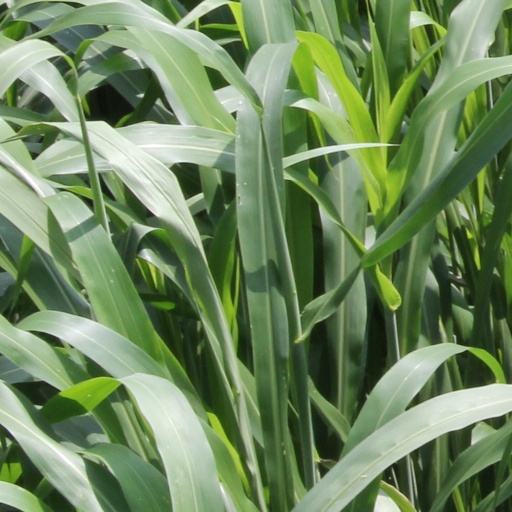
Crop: sorghum